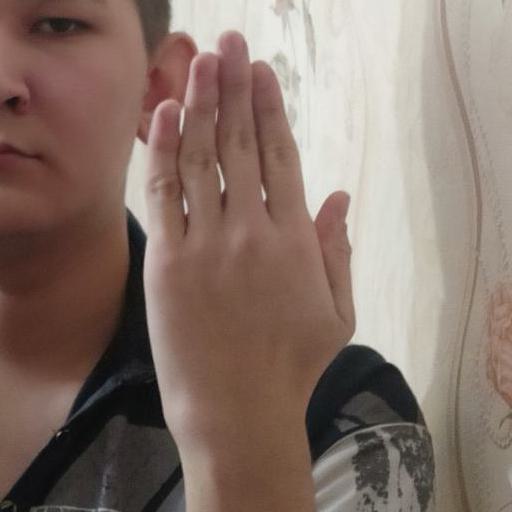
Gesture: stop_inverted